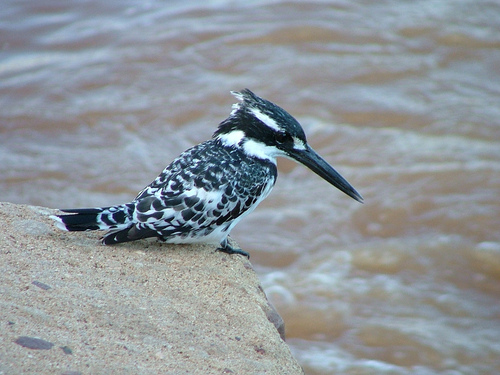
this black and white mottled bird has a very long beak in comparison to its small head and body.
this bird has a mostly speckled pattern covering its body with a long pointy bill.
this is a black and white spotted bird with a long pointed black beak.
this is a black and white spotted bird with a white eyebrow and a long and pointy black bill.
bird with long, fat and sharp pointed beak, black crown, beak and feet, and white superciliary
this bird has wings that are black and white and has a long black billa mottled black and white bird, black stripe on side of head, with short legs and tail.
a black and white bird with a long black pointed beak.
this bird has a black crown, black and white primaries, and a white belly.
a bird with a long and points black beak with black and white feathers.
Species: Pied Kingfisher